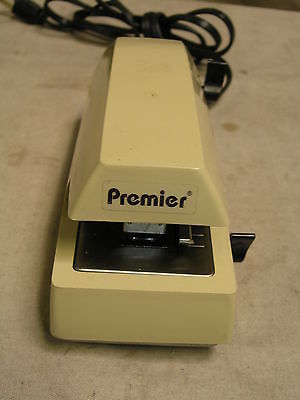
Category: stapler